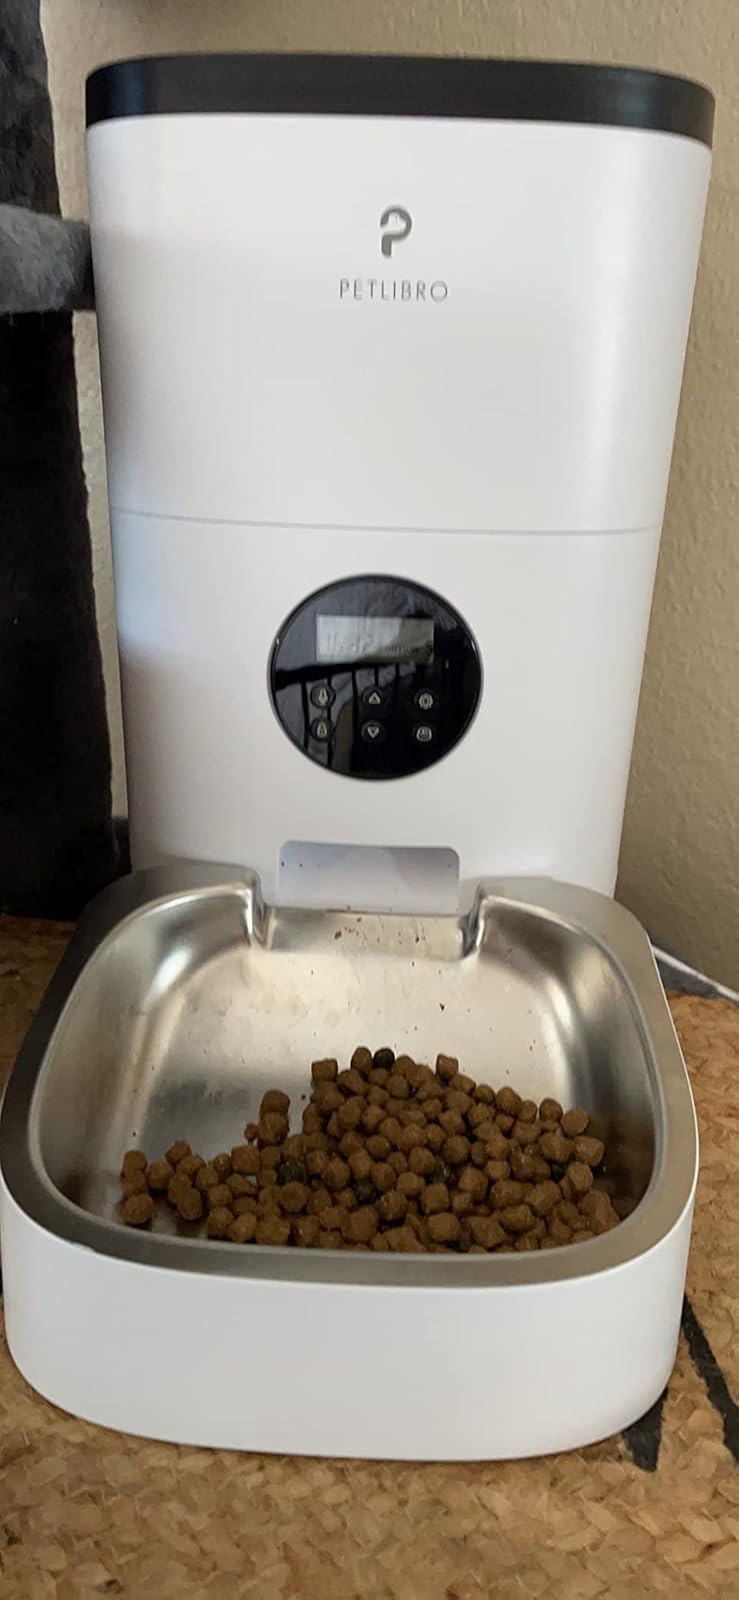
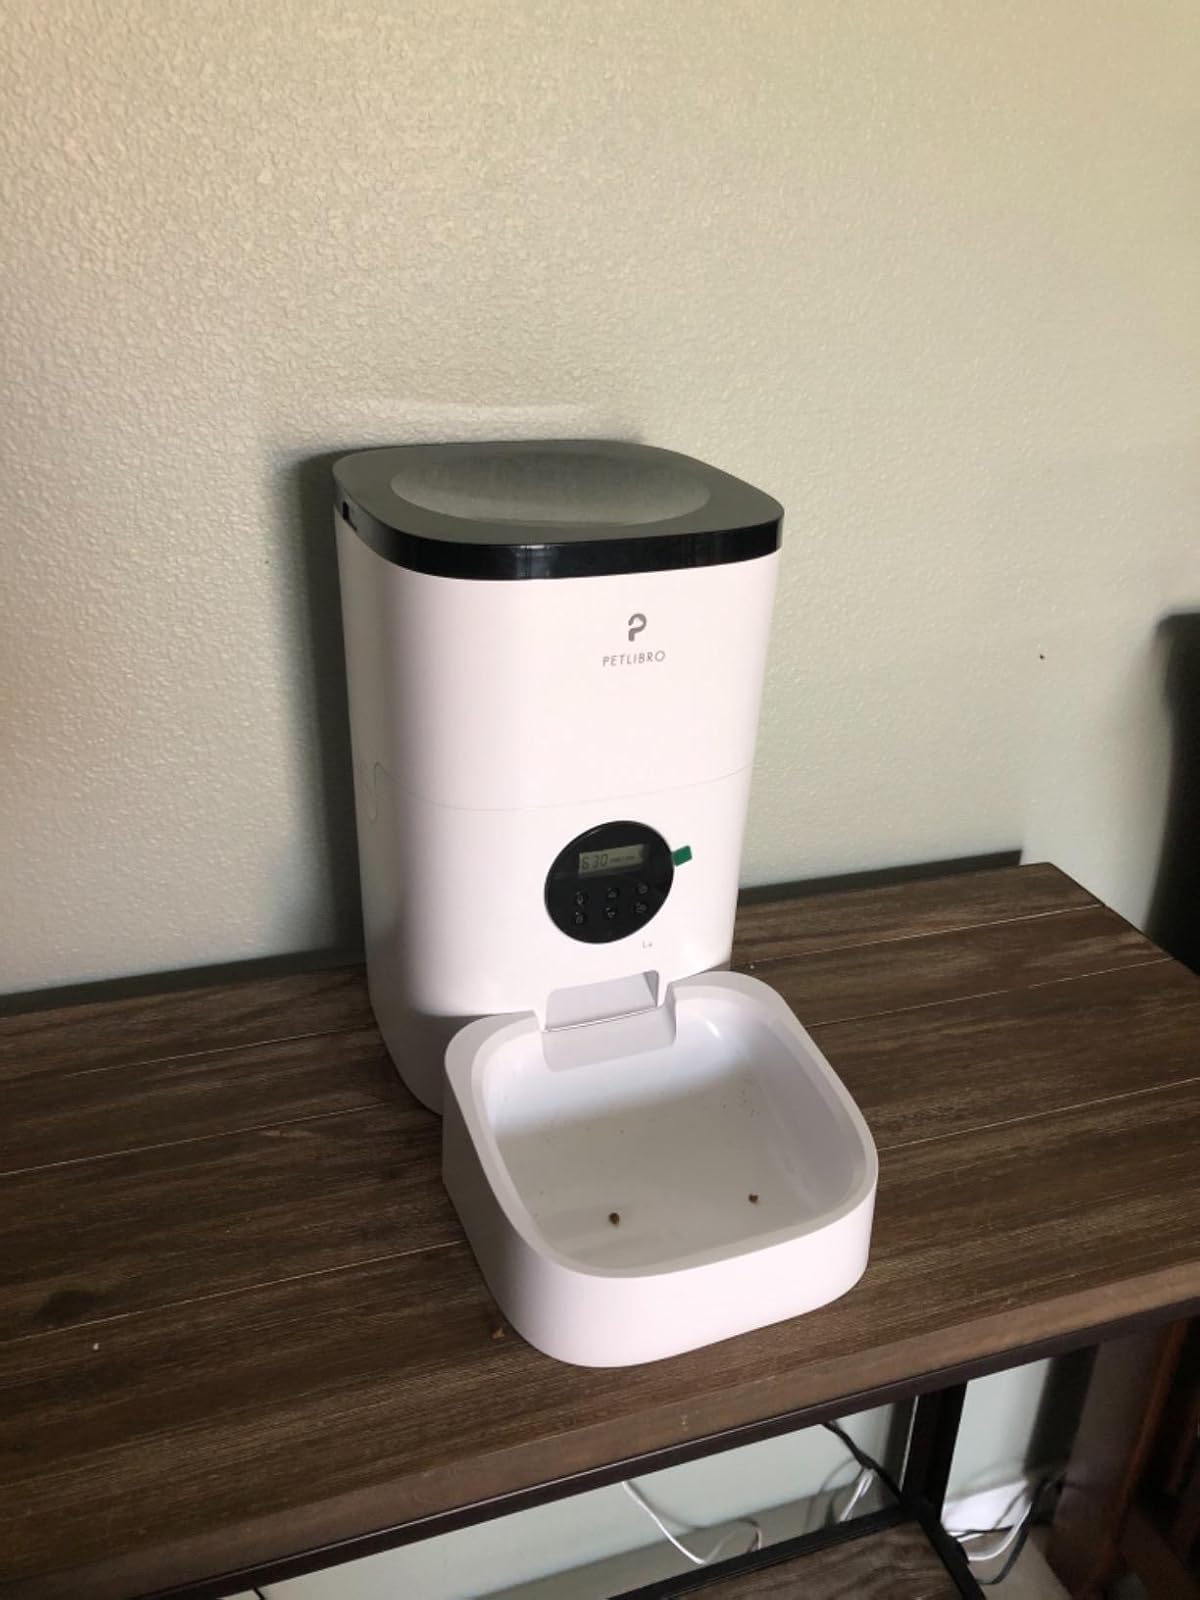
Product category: items_feeder
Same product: yes